Class of Nuke 'Em High 2: Subhumanoid Meltdown

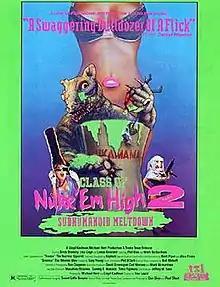
Theatrical release poster

Class of Nuke 'Em High Part 2: Subhumanoid Meltdown is a 1991 American science-fiction action horror comedy film, and the first sequel to the 1986 film "Class of Nuke 'Em High". There are no characters carried over from the first film, possibly because of the sequel's production being in Yuma, Arizona as opposed to the original's New York-based production.